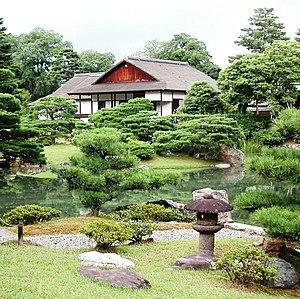
Le prince Hachijō Toshihito, né en février 1579 - décédé le 29 mai 1629, est un noble de cour de la période Sengoku de l'histoire du Japon. Toshihito est le frère cadet de l'empereur Go-Yōzei. Après 1588 Toyotomi Hideyoshi adopte Toshihito dans le cadre d'une démarche visant à fortement renforcer les liens entre les Toyotomi et la famille impériale. En 1590, Hideyoshi donne à Toshihito des terres d'une valeur de 3 000 koku et lui confie la responsabilité d'agir en tant que gouverneur de Hideyoshi au Japon pendant que la Chine espère repousser les invasions coréenne de 1592 à 1593.
La villa impériale de Katsura, ou encore palais retiré de Katsura est un domaine constitué d'une villa, de jardins et de pavillons, réalisé entre 1616 et le milieu du XVIIᵉ siècle. Elle est située dans la banlieue ouest de Kyōto, Japon. C'est l'un des biens culturels importants du Japon.